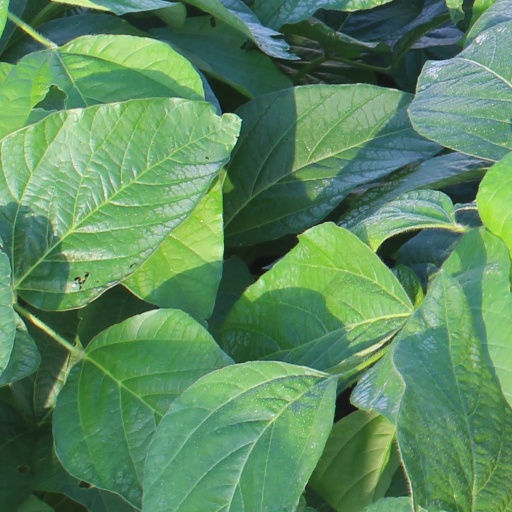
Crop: soybean